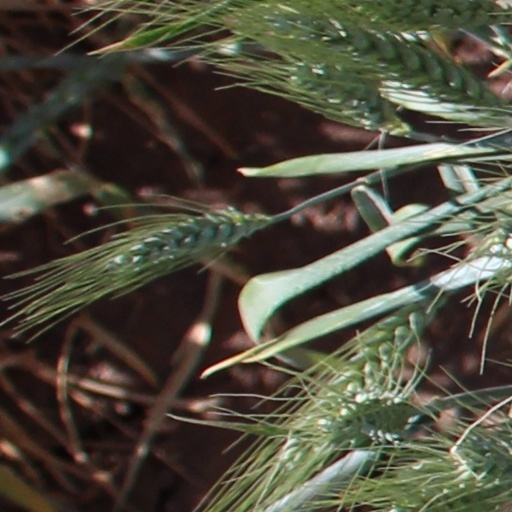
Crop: wheat